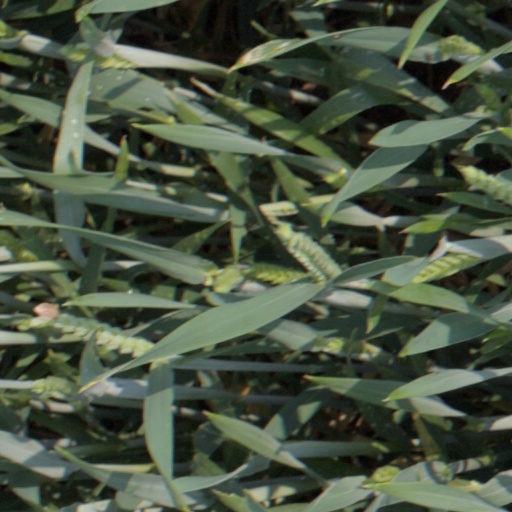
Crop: wheat